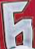
Number: 6